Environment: real
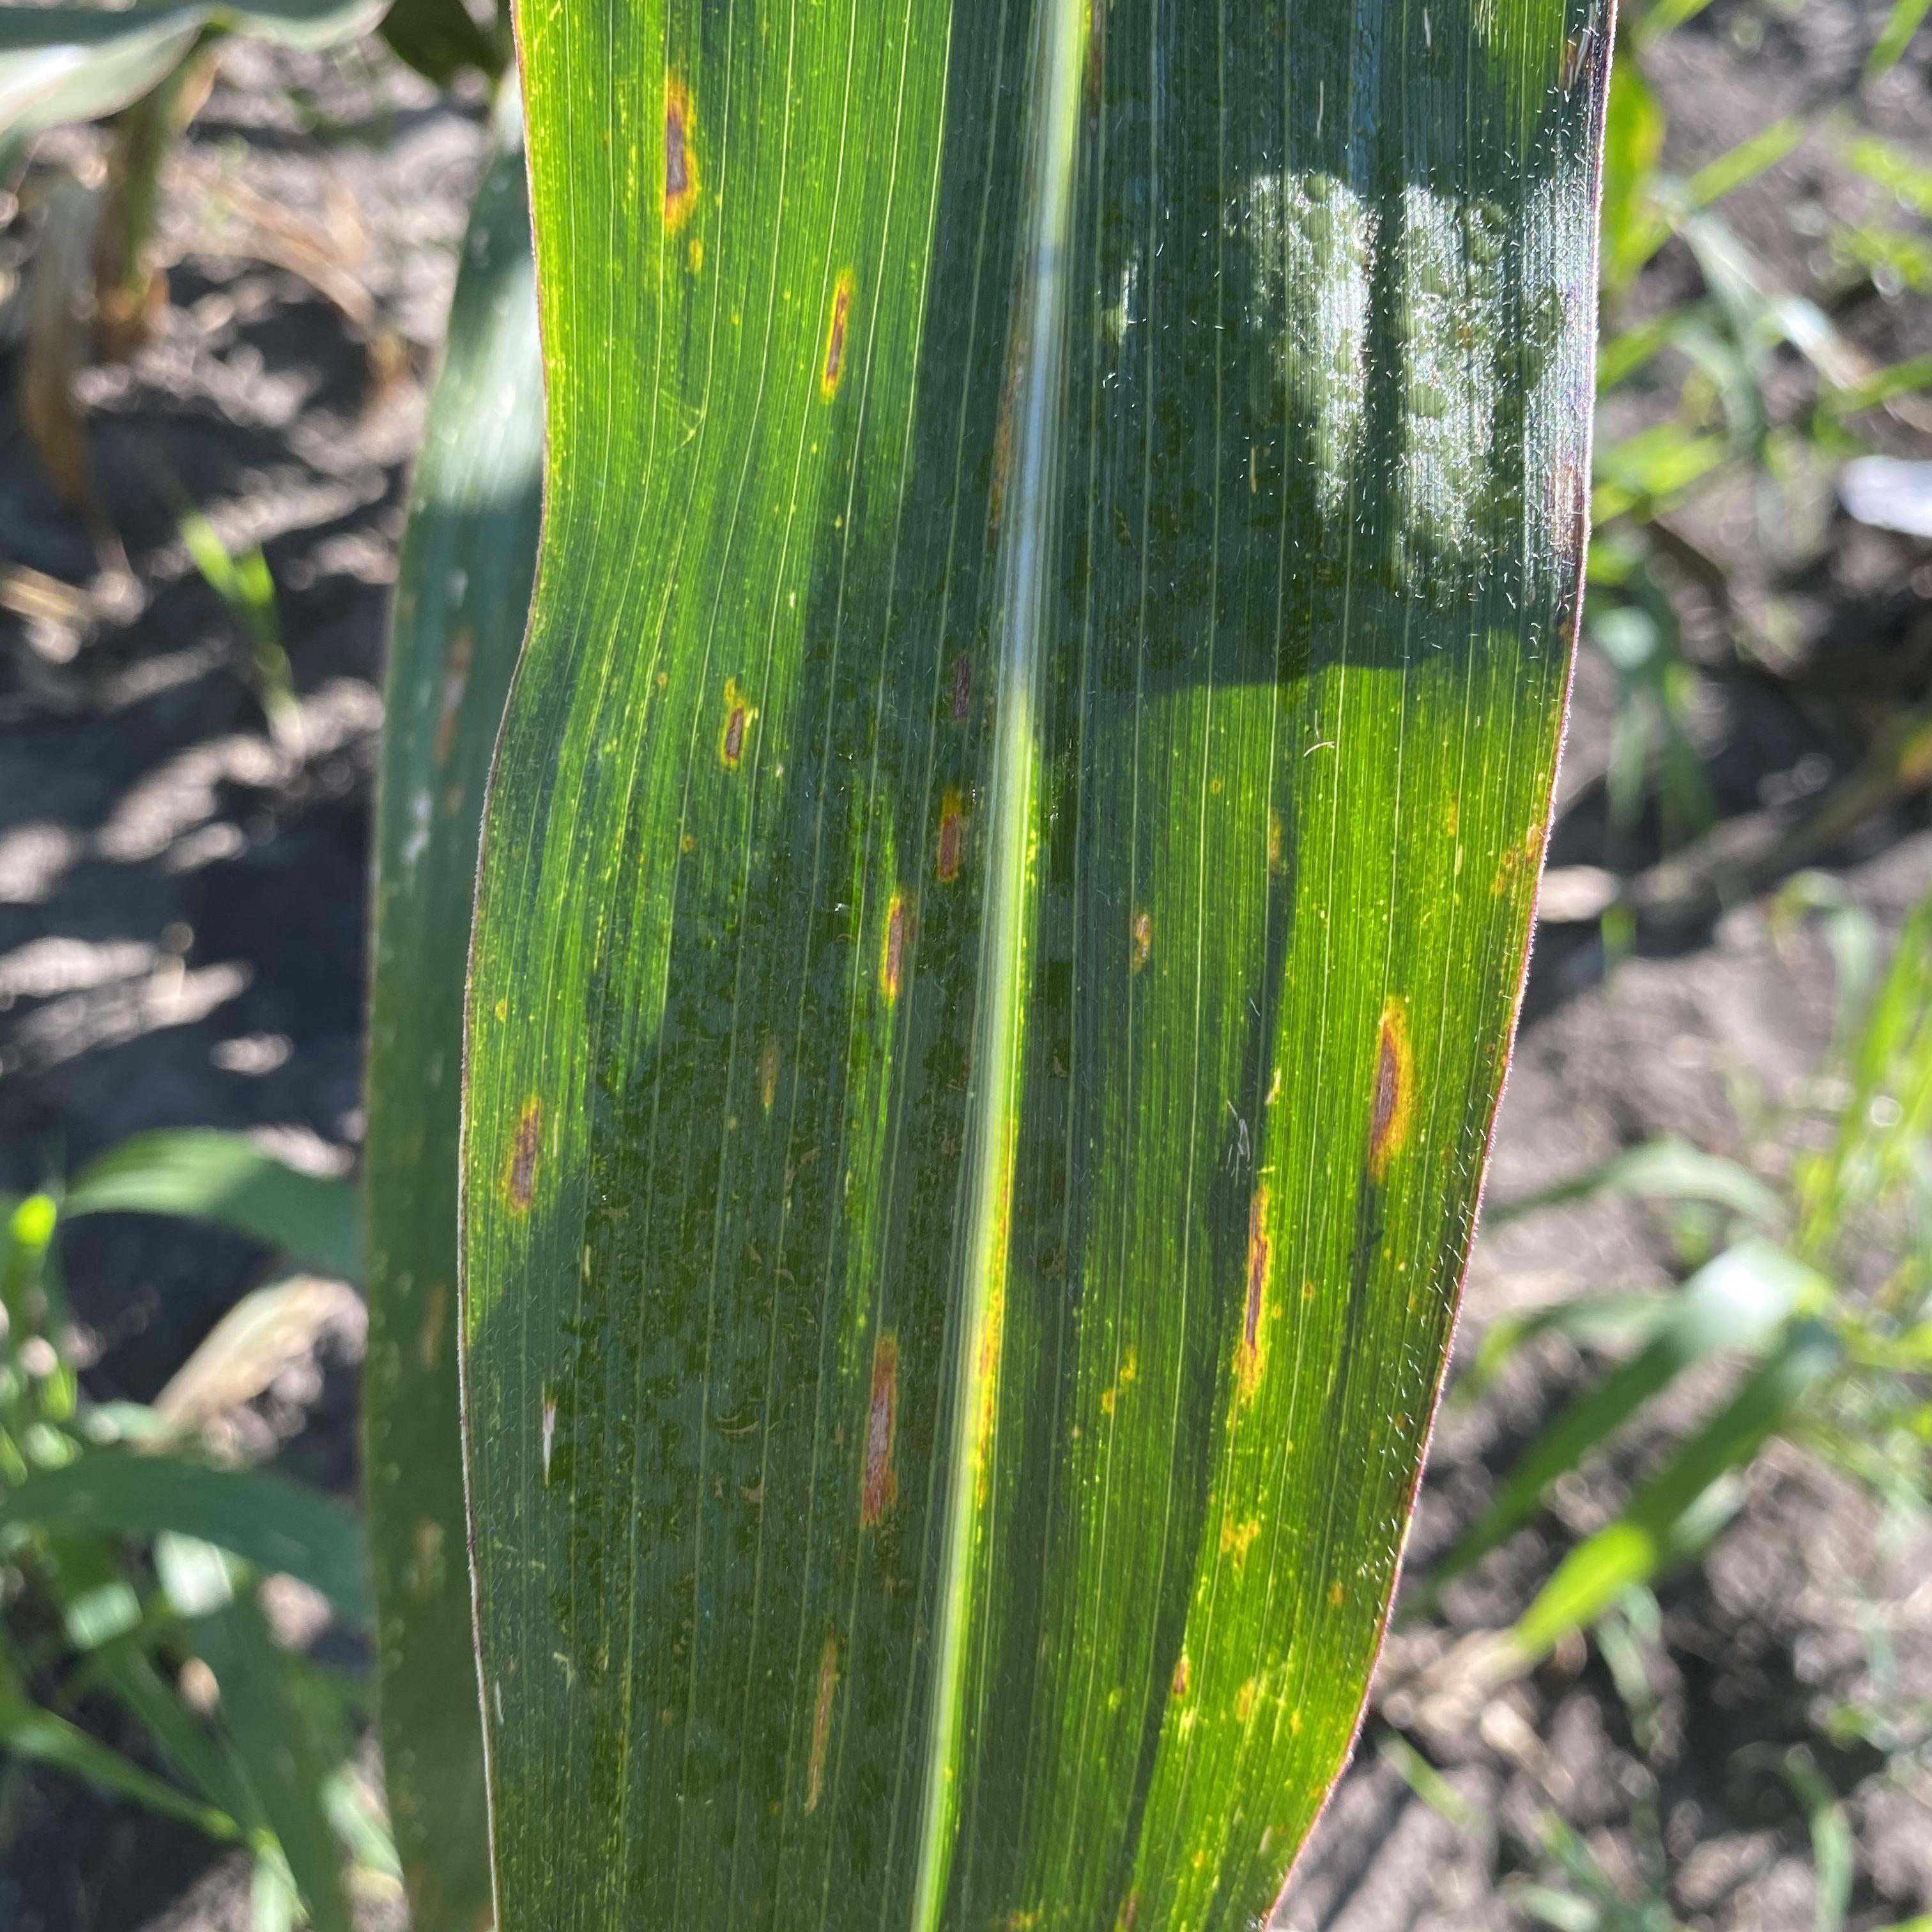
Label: gray_leaf_spot